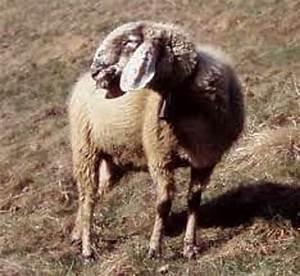
sheep